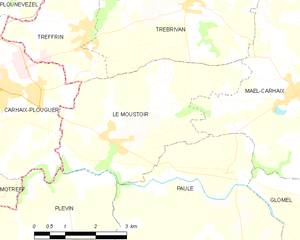
Le Moustoir [lə mustwaʁ] est une commune française située dans le département des Côtes-d'Armor en région Bretagne. Il ne faut pas confondre cette commune avec l'ancienne trève du Moustoir, désormais un hameau de la commune de Châteauneuf-du-Faou dans le département du Finistère.